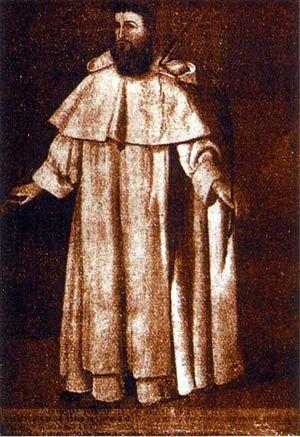
Sanche d'Aragon, né en 1250 à Saragosse et mort en 1275 à Martos est un prince d'Aragon, fils cadet du roi Jacques d'Aragon, devenu religieux de l'ordre de la Merci et considéré comme bienheureux par l'Église catholique.